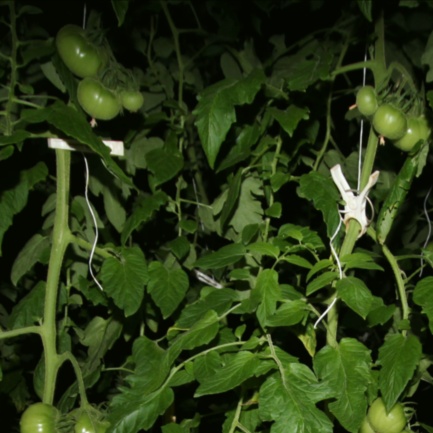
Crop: tomato